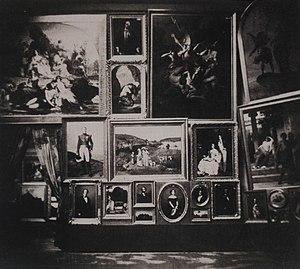
Les Demoiselles de village est une huile sur toile de Gustave Courbet, achevée en 1852, conservée à New York au Metropolitan Museum of Art.